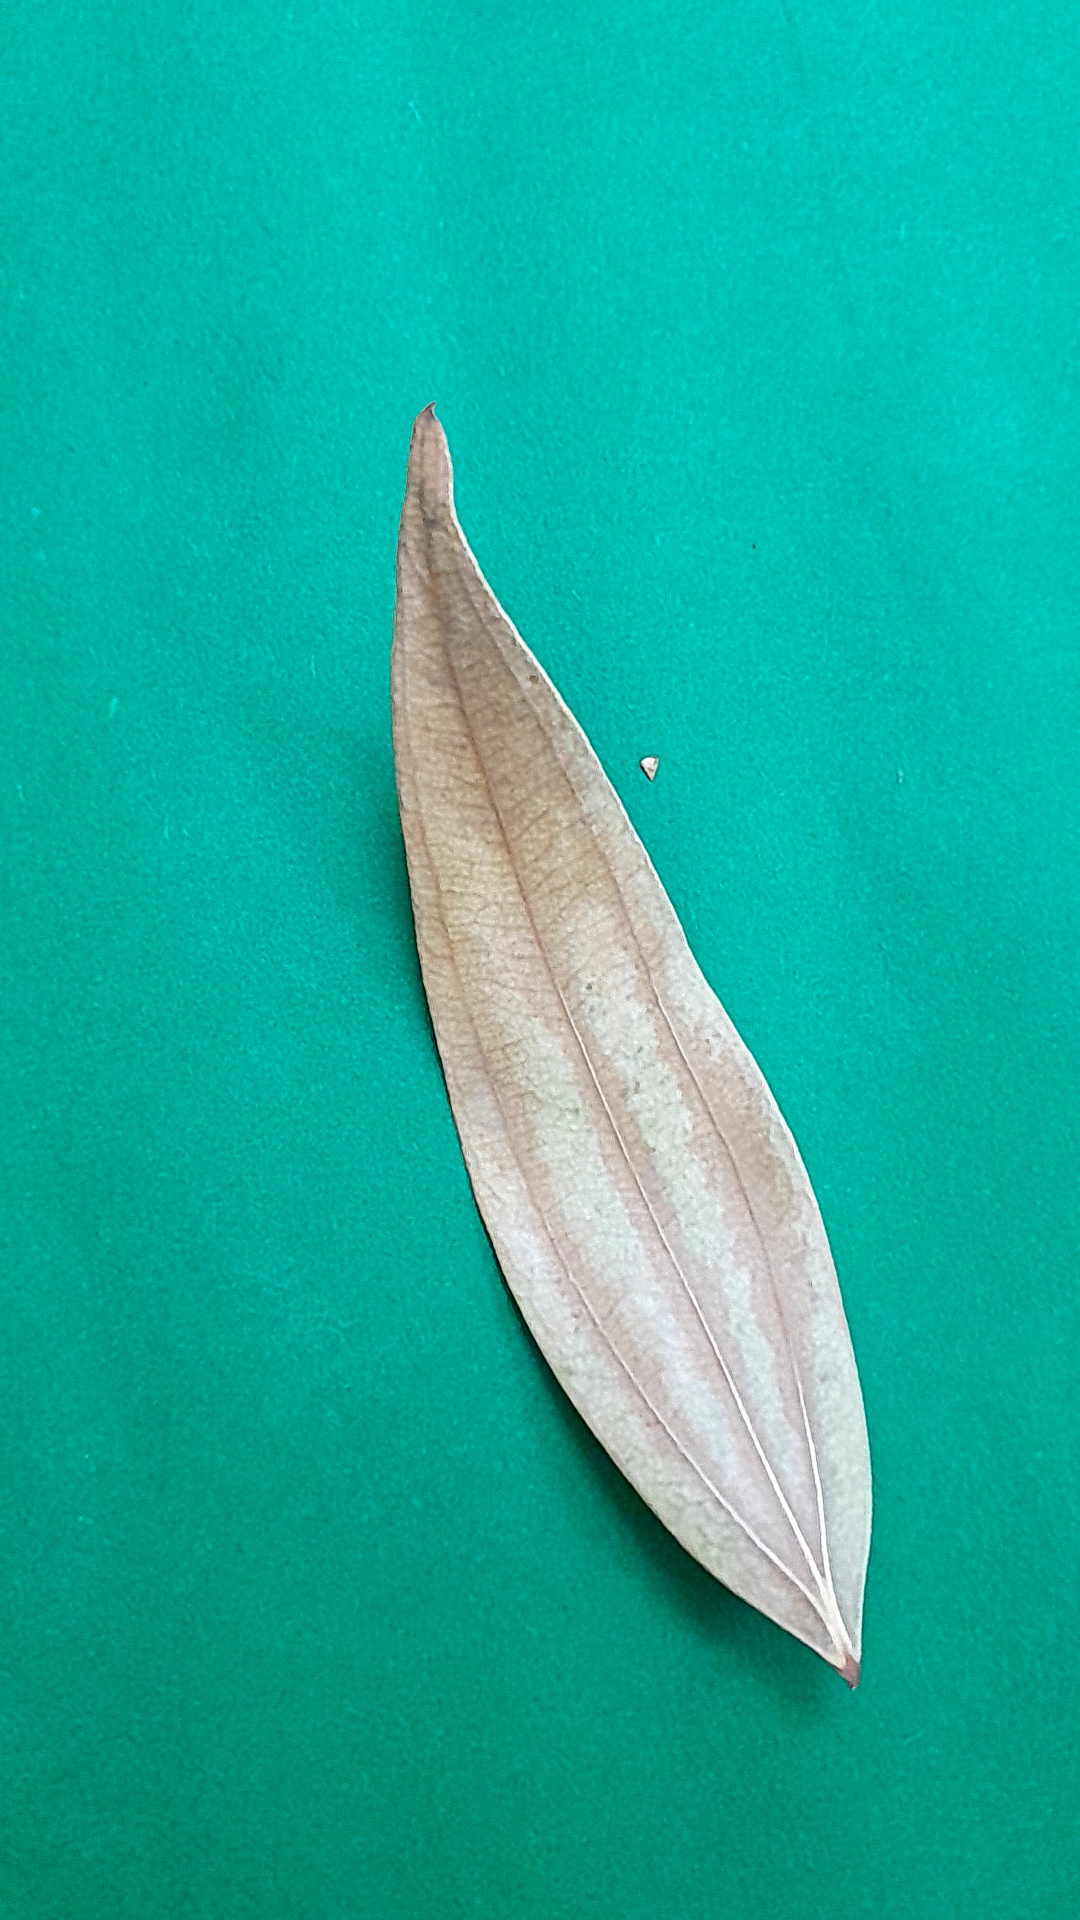
Label: Dry Leaf